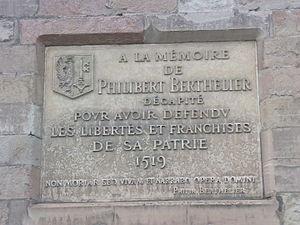
According to article 27 of the Copyright Act (en/de/fr/it), works installed at or on publicly accessible places or ground may be pictured, and such pictures may be offered for sale, sold, transmitted, or otherwise published. The image must not be three-dimensional and it must not be possible to use the picture for the same purpose as the original. The works must be permanently installed, but for the purposes of the law, ""permanent"" means a fixed installation which may be temporary -- time limited -- but not ""accidental"", e.g. due to transport of the work. Deutsch
Philibert Berthelier, né vers 1465 à Virieu-le-Grand et décédé le 23 août 1519 à Genève, est un des pères de l'indépendance genevoise.